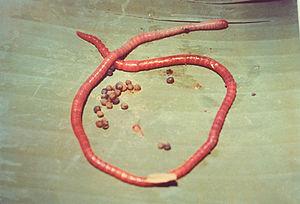
Ver de terre tropical
Le sous-ordre des Lumbricina, regroupe l'ensemble des vers de terre, soit treize familles et plus de 7 000 espèces décrites.